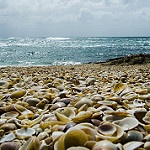
Label: sea